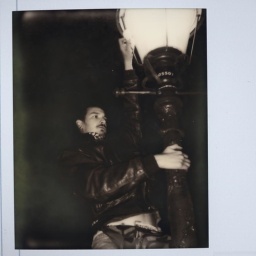
I clean a lamp for street lighting in Amsterdam